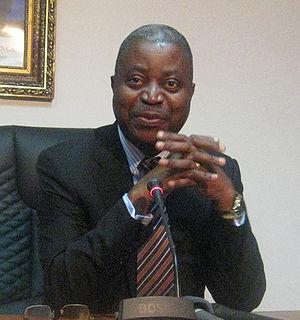
Le gouvernement Muzito III est le gouvernement du Congo-Kinshasa depuis le 11 septembre 2011 à la suite du remaniement du gouvernement Muzito II selon l’ordonnance n° 11/063. Le gouvernement d’Adolphe Muzito démissionne le 6 mars 2012 et le vice-Premier ministre, Louis Koyagialo, assure l’intérim de la Primature.
Adolphe Muzito Fumutshi, né en 1957 à Gungu, est un homme d'État congolais, membre du Parti lumumbiste unifié, et Premier ministre de la République démocratique du Congo du 10 octobre 2008 au 6 mars 2012. Il est député national pour Kikwit à la suite des élections législatives de 2011.
Le gouvernement Muzito I est formé en République démocratique du Congo du 26 octobre 2008 jusqu’au remaniement du 19 février 2010.